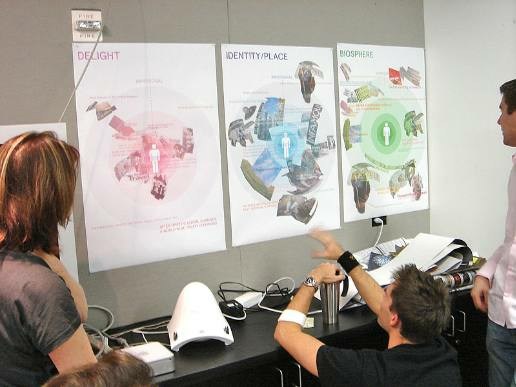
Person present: Yes